Andrew Jackson Warner

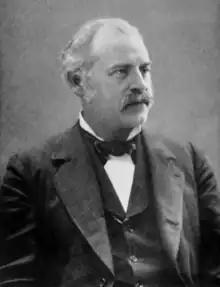

Andrew Jackson Warner (March 17, 1833 – September 4, 1910), also known as A. J. Warner, was a prominent architect in Rochester, New York.